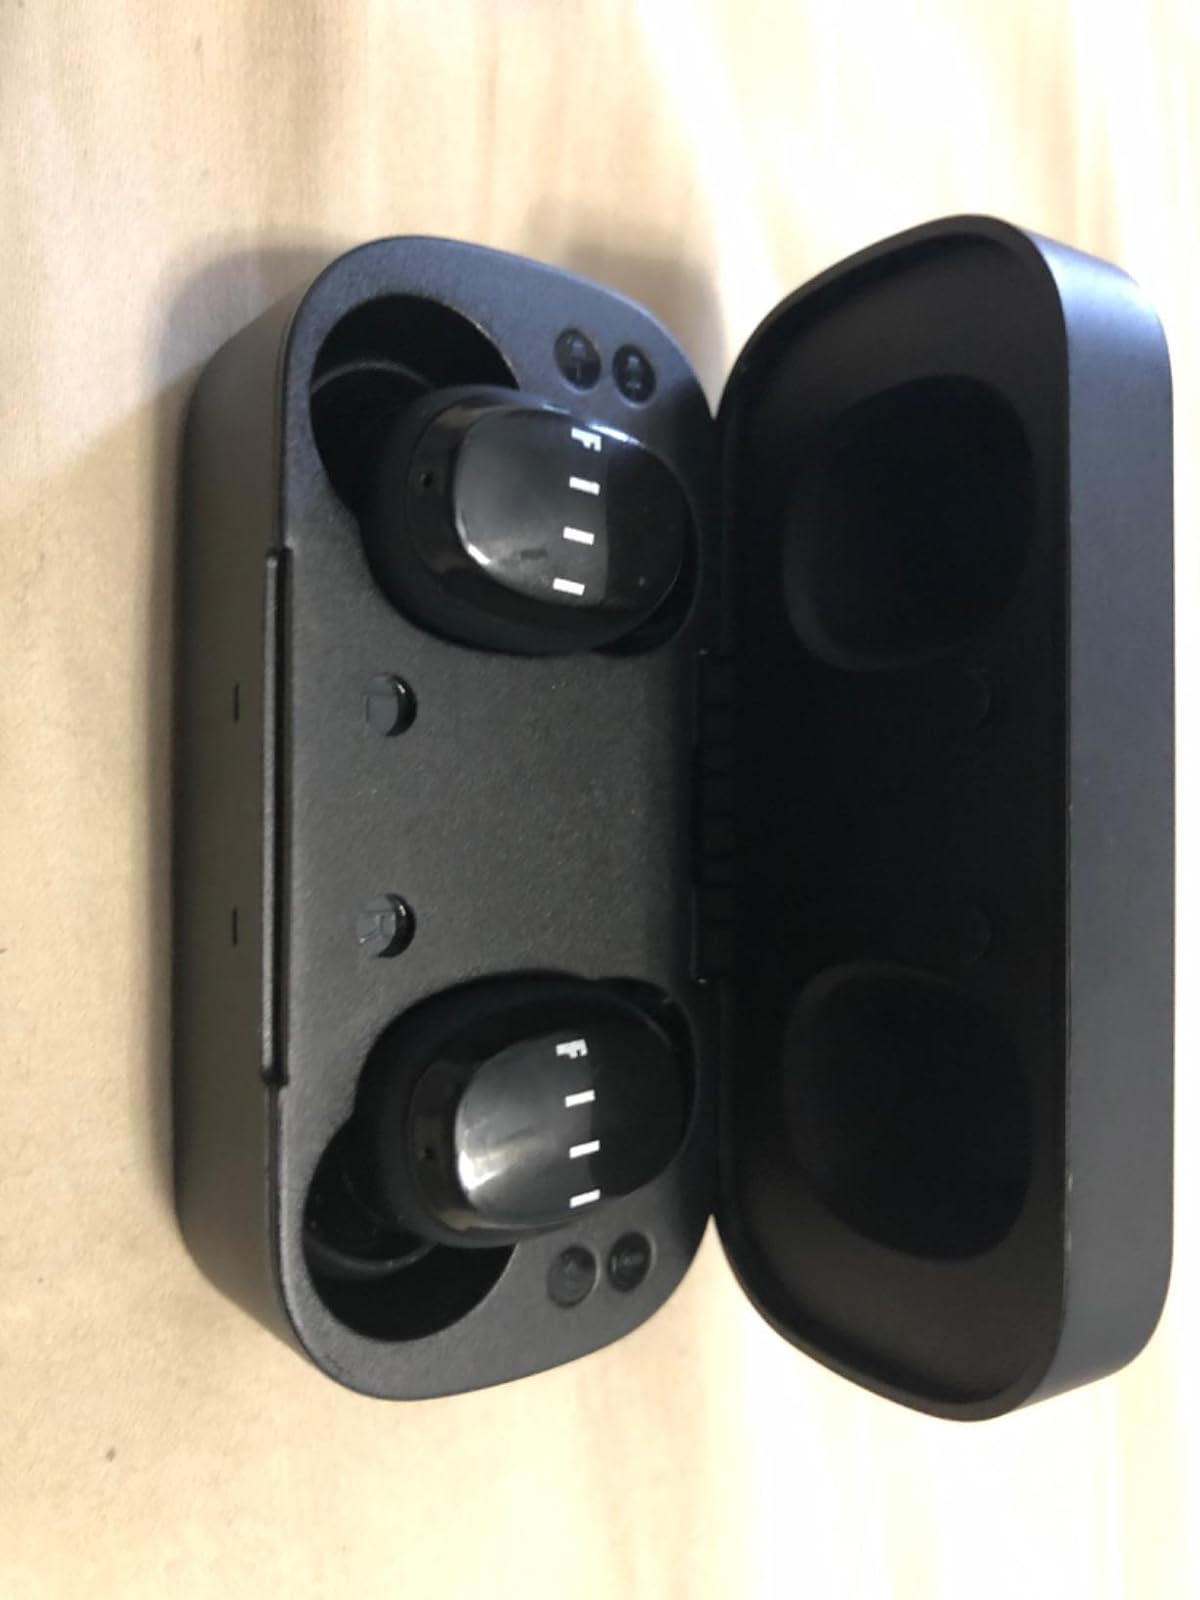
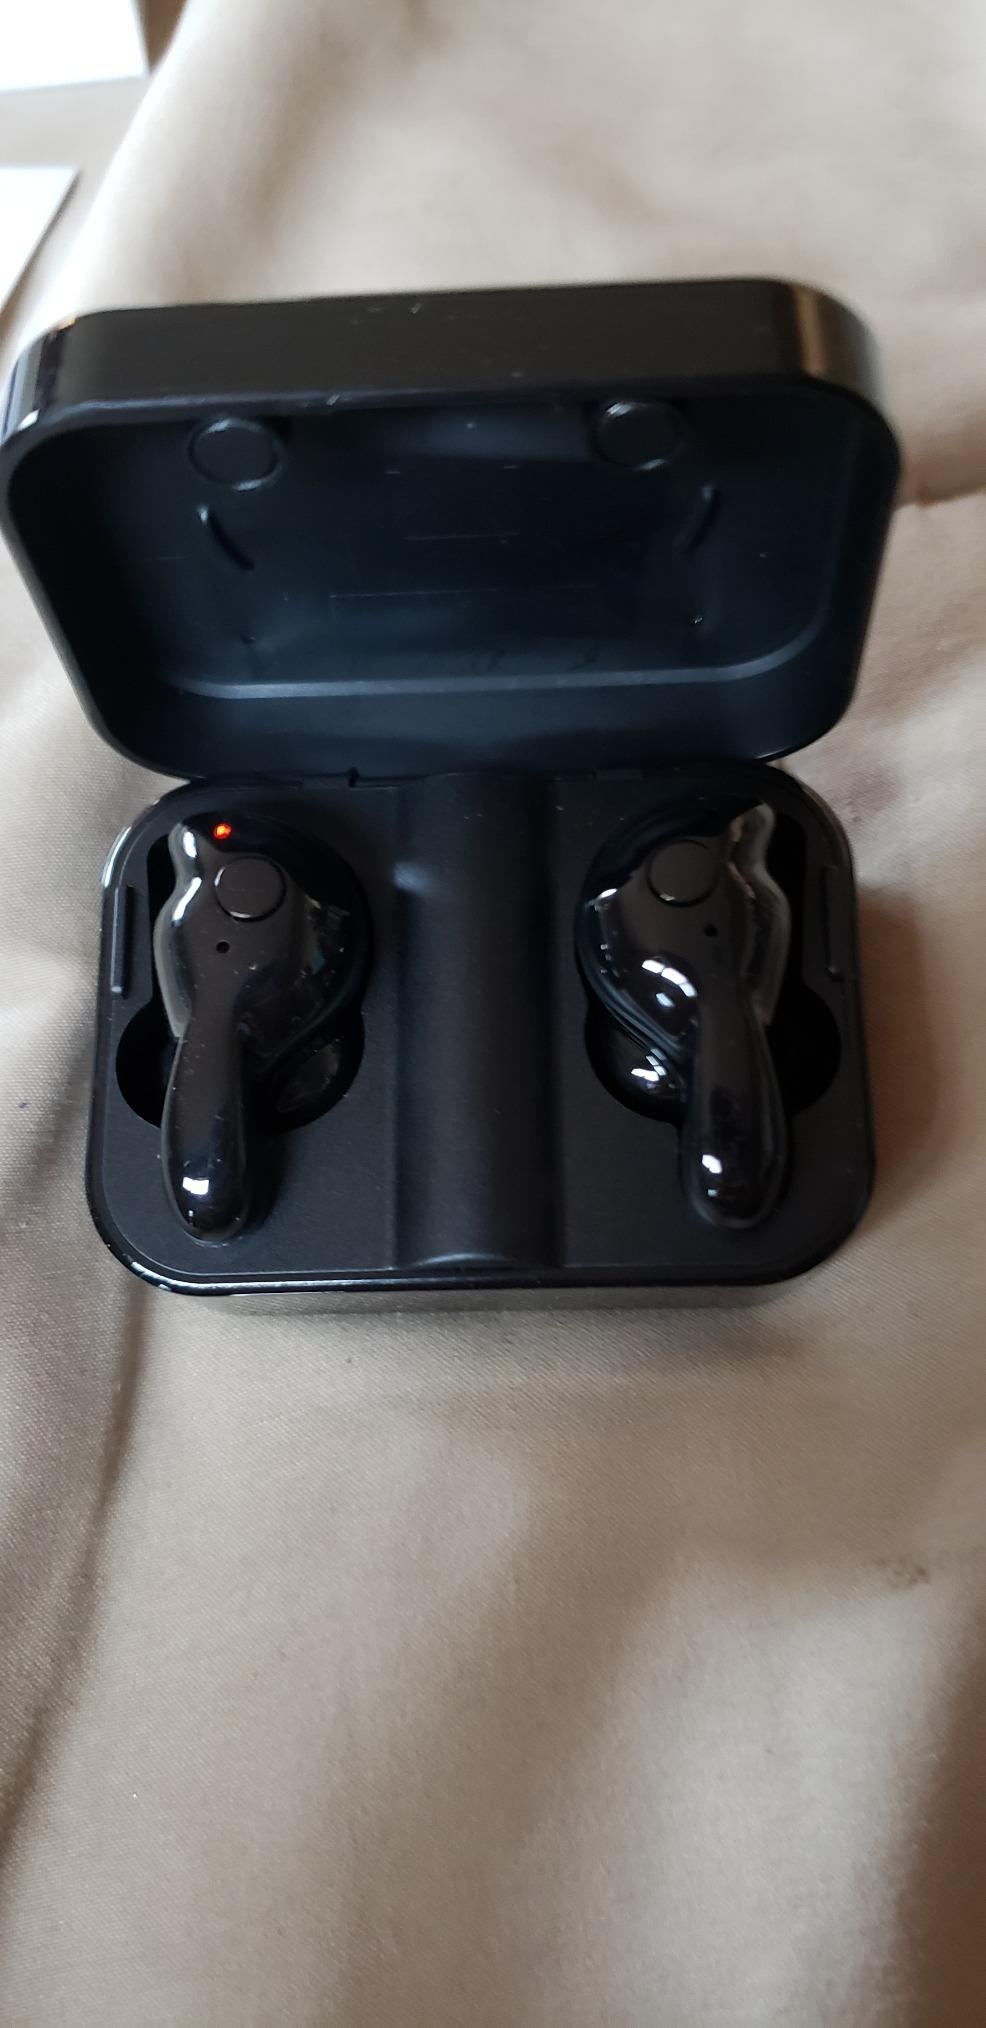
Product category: earbuds
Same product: no